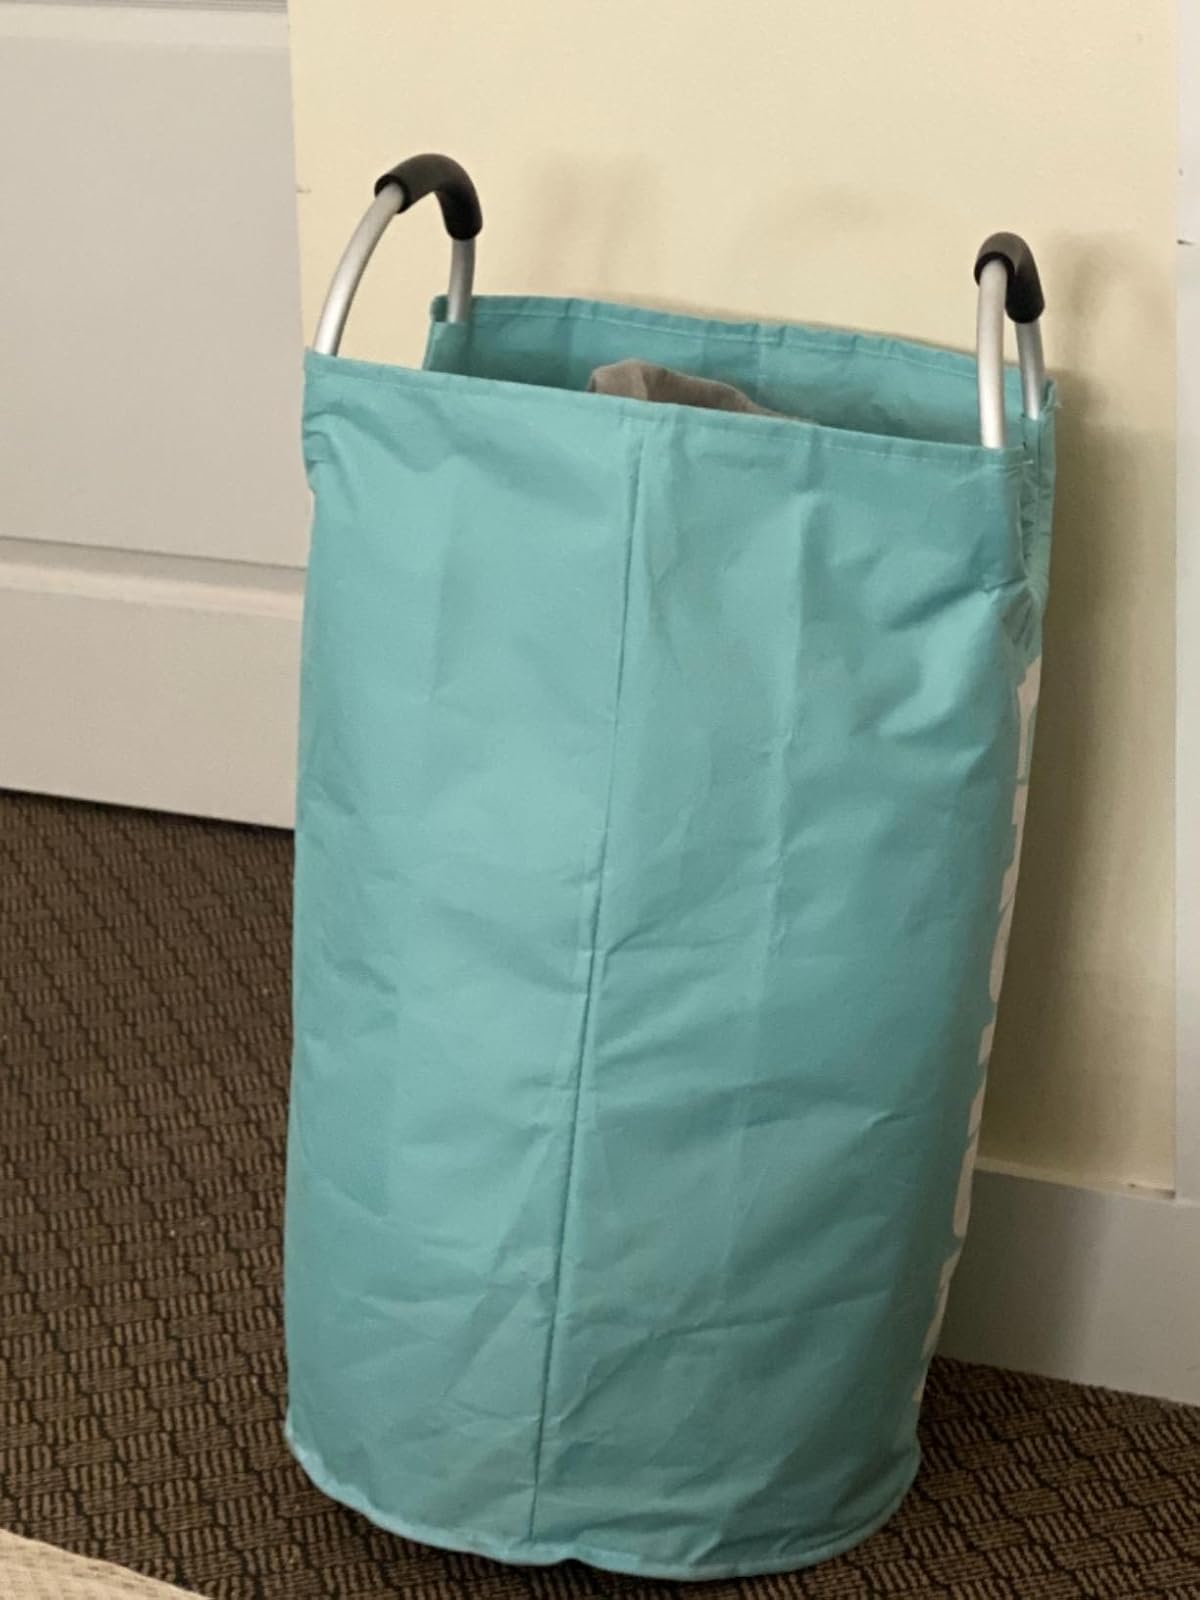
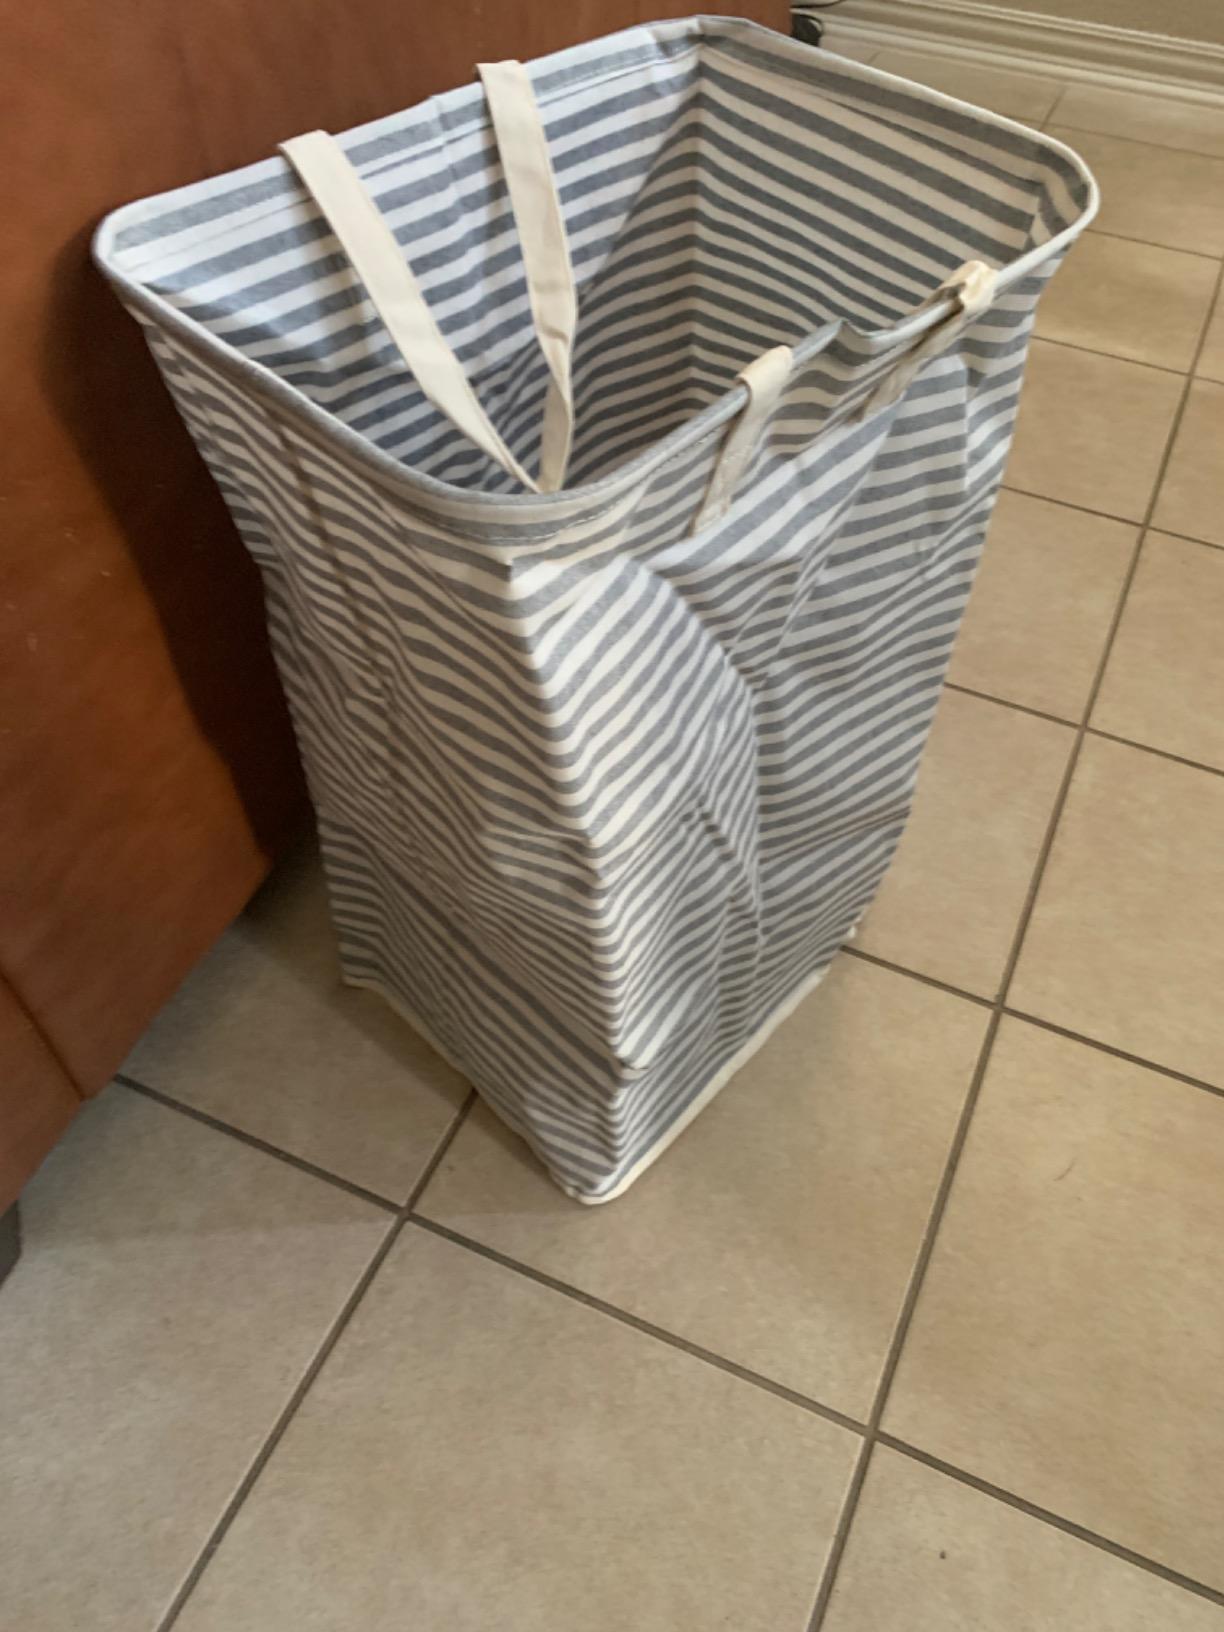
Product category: items_hamper
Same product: no